Kalugumalai riots of 1895

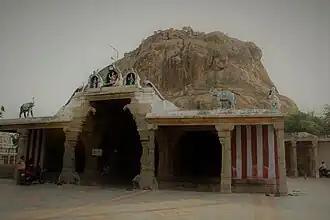
The Murugan cave temple in Kalugumalai (Kazhugachalamurthi temple), expanded in the 18th and chariot car streets added in the 19th-century.

Kalugumalai was a village in Tinnevelly district in Madras Presidency in British India before India's independence in 1947. In modern times, the village is part of Thoothukudi district in the state of Tamil Nadu. The place has a granite hill known for three historic landmarks, namely Vettuvan Koil, Kalugumalai Jain Beds and Kalugasalamoorthy Temple. The former two were commissioned during the rule of Pandya in the 8th century and Parantaka Nedunjadaiya (768-800 CE) respectively. Kalugasalamoorthy Temple is a cave temple, whose halls were expanded during the 18th century. The images of the presiding deity was excavated from the Southwestern corner of Kalugumalai. The images were installed and the leading pillared halls were constructed during the 18th century.